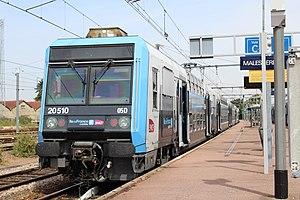
Gare de Malesherbes,‎ Le Malesherbois.
Les Z 20500 sont des rames automotrices à deux niveaux bicourant 1 500 volts et 25 000 V destinées au service RER et Transilien. Ces rames constituent le matériel ferroviaire voyageurs le plus important en nombre en Île-de-France après les Z50000 et circulent sur tous les réseaux de la région. Familières aux usagers du réseau francilien, elles ont été fabriquées de 1988 à 1998 à 194 exemplaires. Six autres rames de type similaire à quatre caisses longues, les Z 92050, livrées puis acquises en 1996 par la région Nord-Pas-de-Calais, ont été transformées en Z 20500 en 2015.
On appelle livrée la décoration extérieure d'un matériel roulant ferroviaire. Au cours de son histoire, depuis 1938, la Société nationale des chemins de fer français a utilisé de nombreuses livrées liées aux modes et aux changements de matériels. Certaines sont des essais sans lendemain sur quelques machines, d'autres sont de véritables marqueurs de l'identité de l'entreprise, par exemple la livrée « béton ».
La ligne D du RER d'Île-de-France, plus souvent simplement nommée RER D, est une ligne du réseau express régional d'Île-de-France qui dessert une grande partie de la région Île-de-France selon un axe nord-sud. Elle relie Orry-la-Ville et Creil au nord à Melun, Corbeil-Essonnes et Malesherbes au sud, en passant par le cœur de Paris.